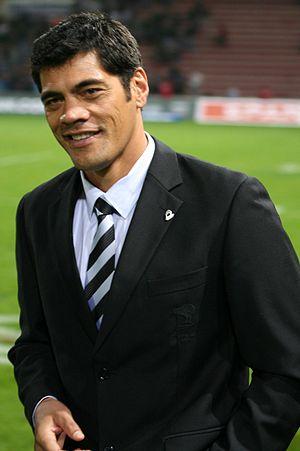
Stephen Kearney, né le 11 juin 1972 à Paraparaumu, est un ancien joueur de rugby à XIII néo-zélandais évoluant au poste de deuxième ligne dans les années 1990 et 2000, il entame ensuite une reconversion dans le poste de sélectionneur. Il a effectué sa carrière professionnelle aux Western Suburbs, Auckland, Melbourne et un exil en Angleterre à Hull FC. Devenu sélectionneur, il prend en main à partir de 2008 de la sélection néo-zélandaise et lui permet de remporter la coupe du monde 2008.